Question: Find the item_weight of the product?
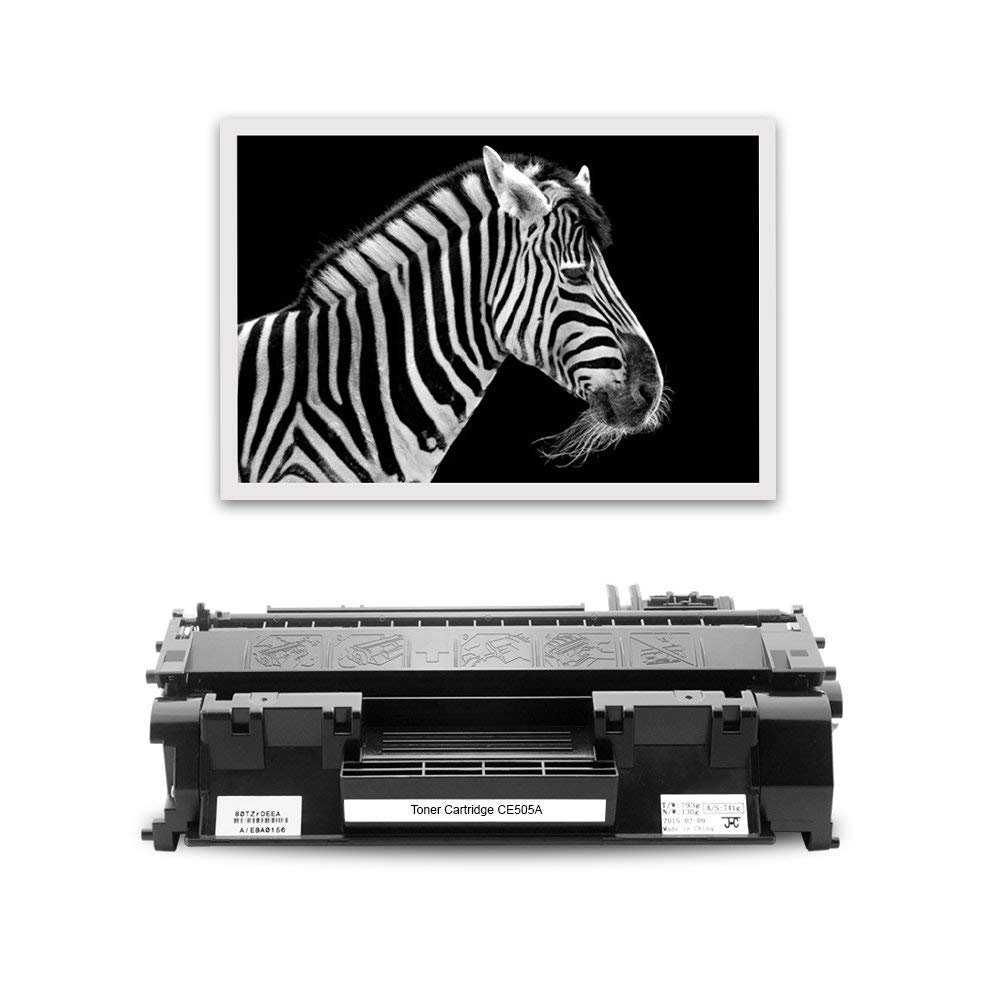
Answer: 793.0 gram